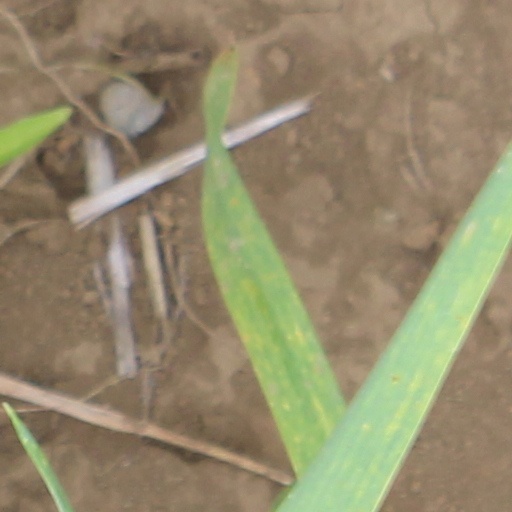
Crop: wheat